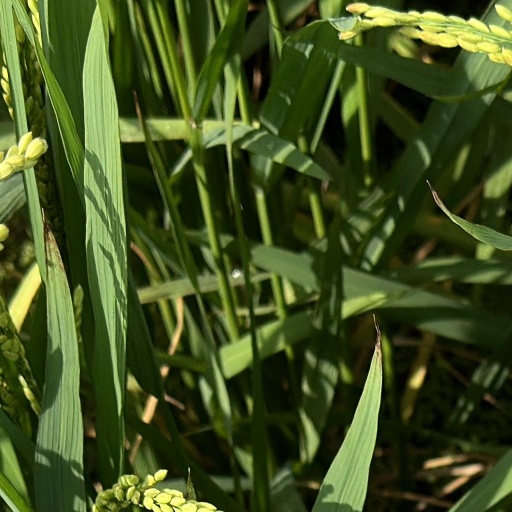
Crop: rice